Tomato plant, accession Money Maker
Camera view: horizontal (90 deg, fisheye); turntable rotation: 210 degrees
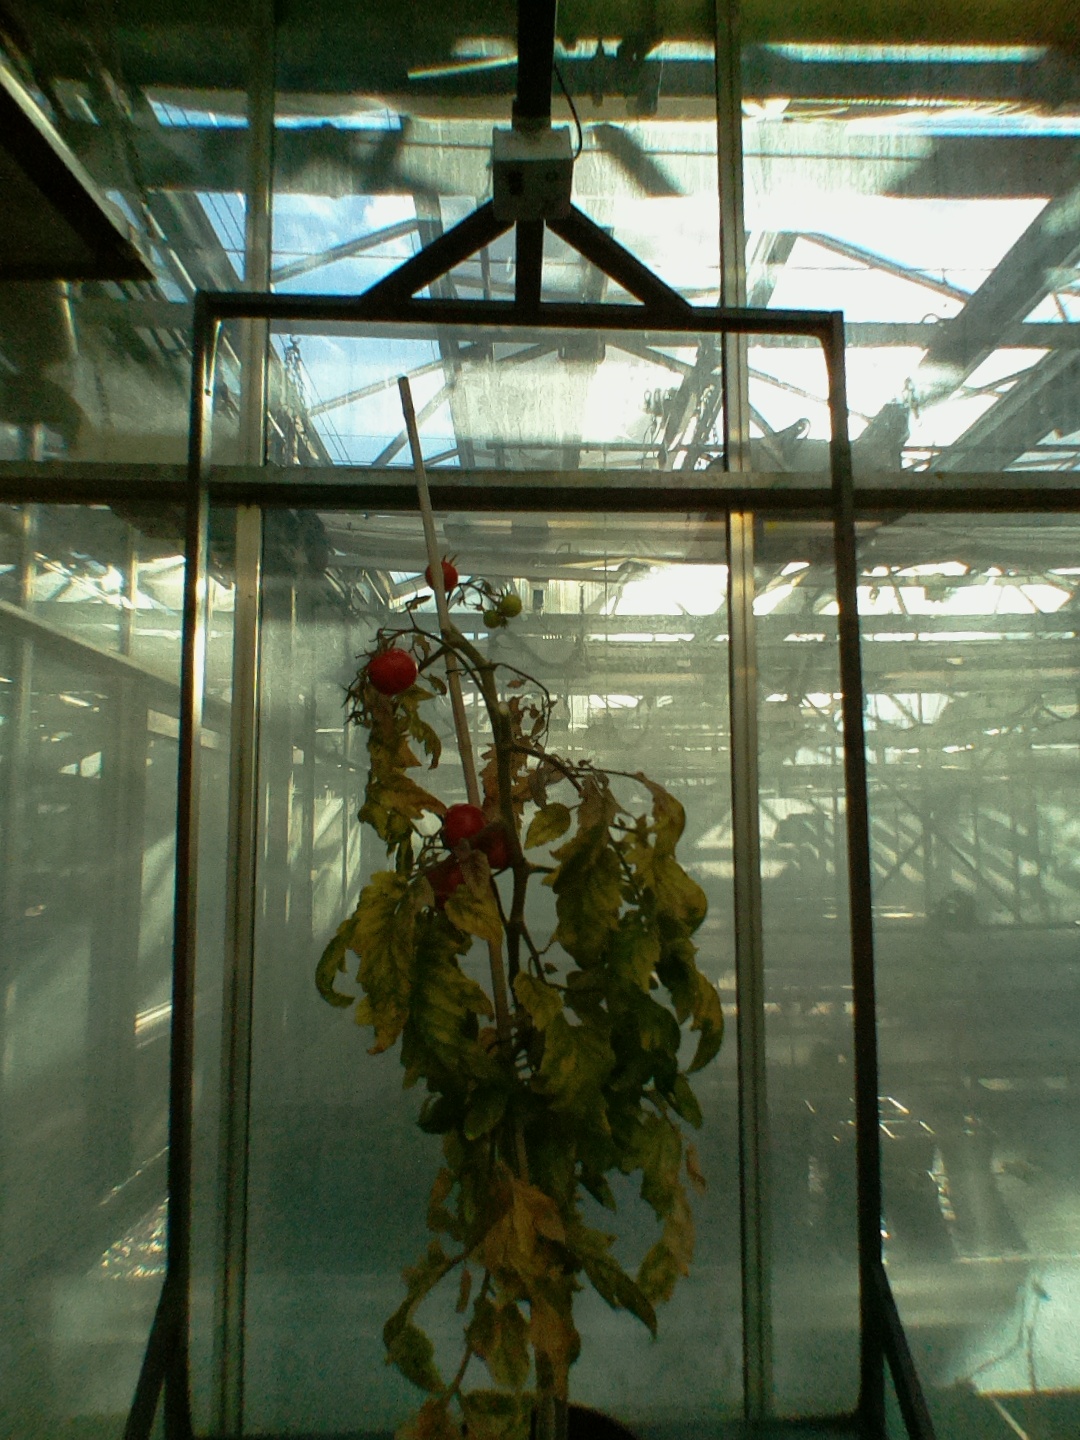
BBCH growth stage 85: 50%-60% of fruits show typical fully ripe color